Todd Farmer

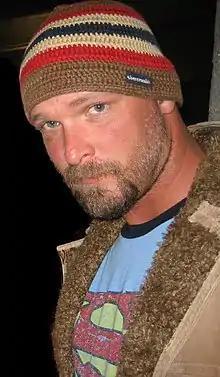
Todd Farmer

Todd Farmer (born November 21, 1968) is an American screenwriter and actor known for his work in the horror genre. He wrote or co-wrote the story or screenplay for "Jason X" (2001), "The Messengers" (2007), "My Bloody Valentine 3D" (2009), and the action film "Drive Angry" (2011).